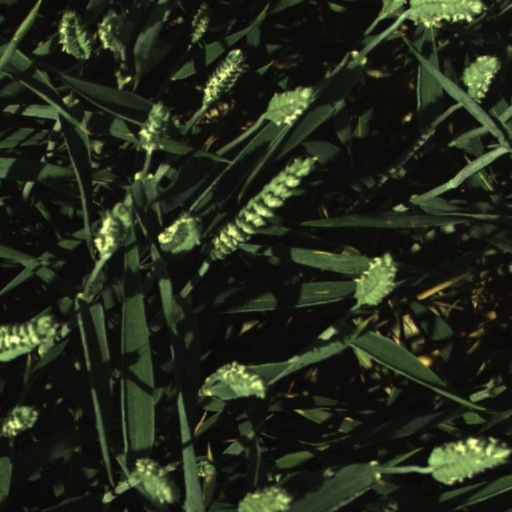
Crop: wheat